Hamburg Altona (film)

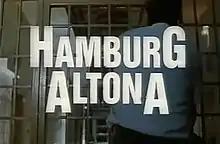

Hamburg Altona is a 1989 Yugoslav anthology film directed by Mladen Mitrović, Vedran Mihletić and Dragutin Krencer.